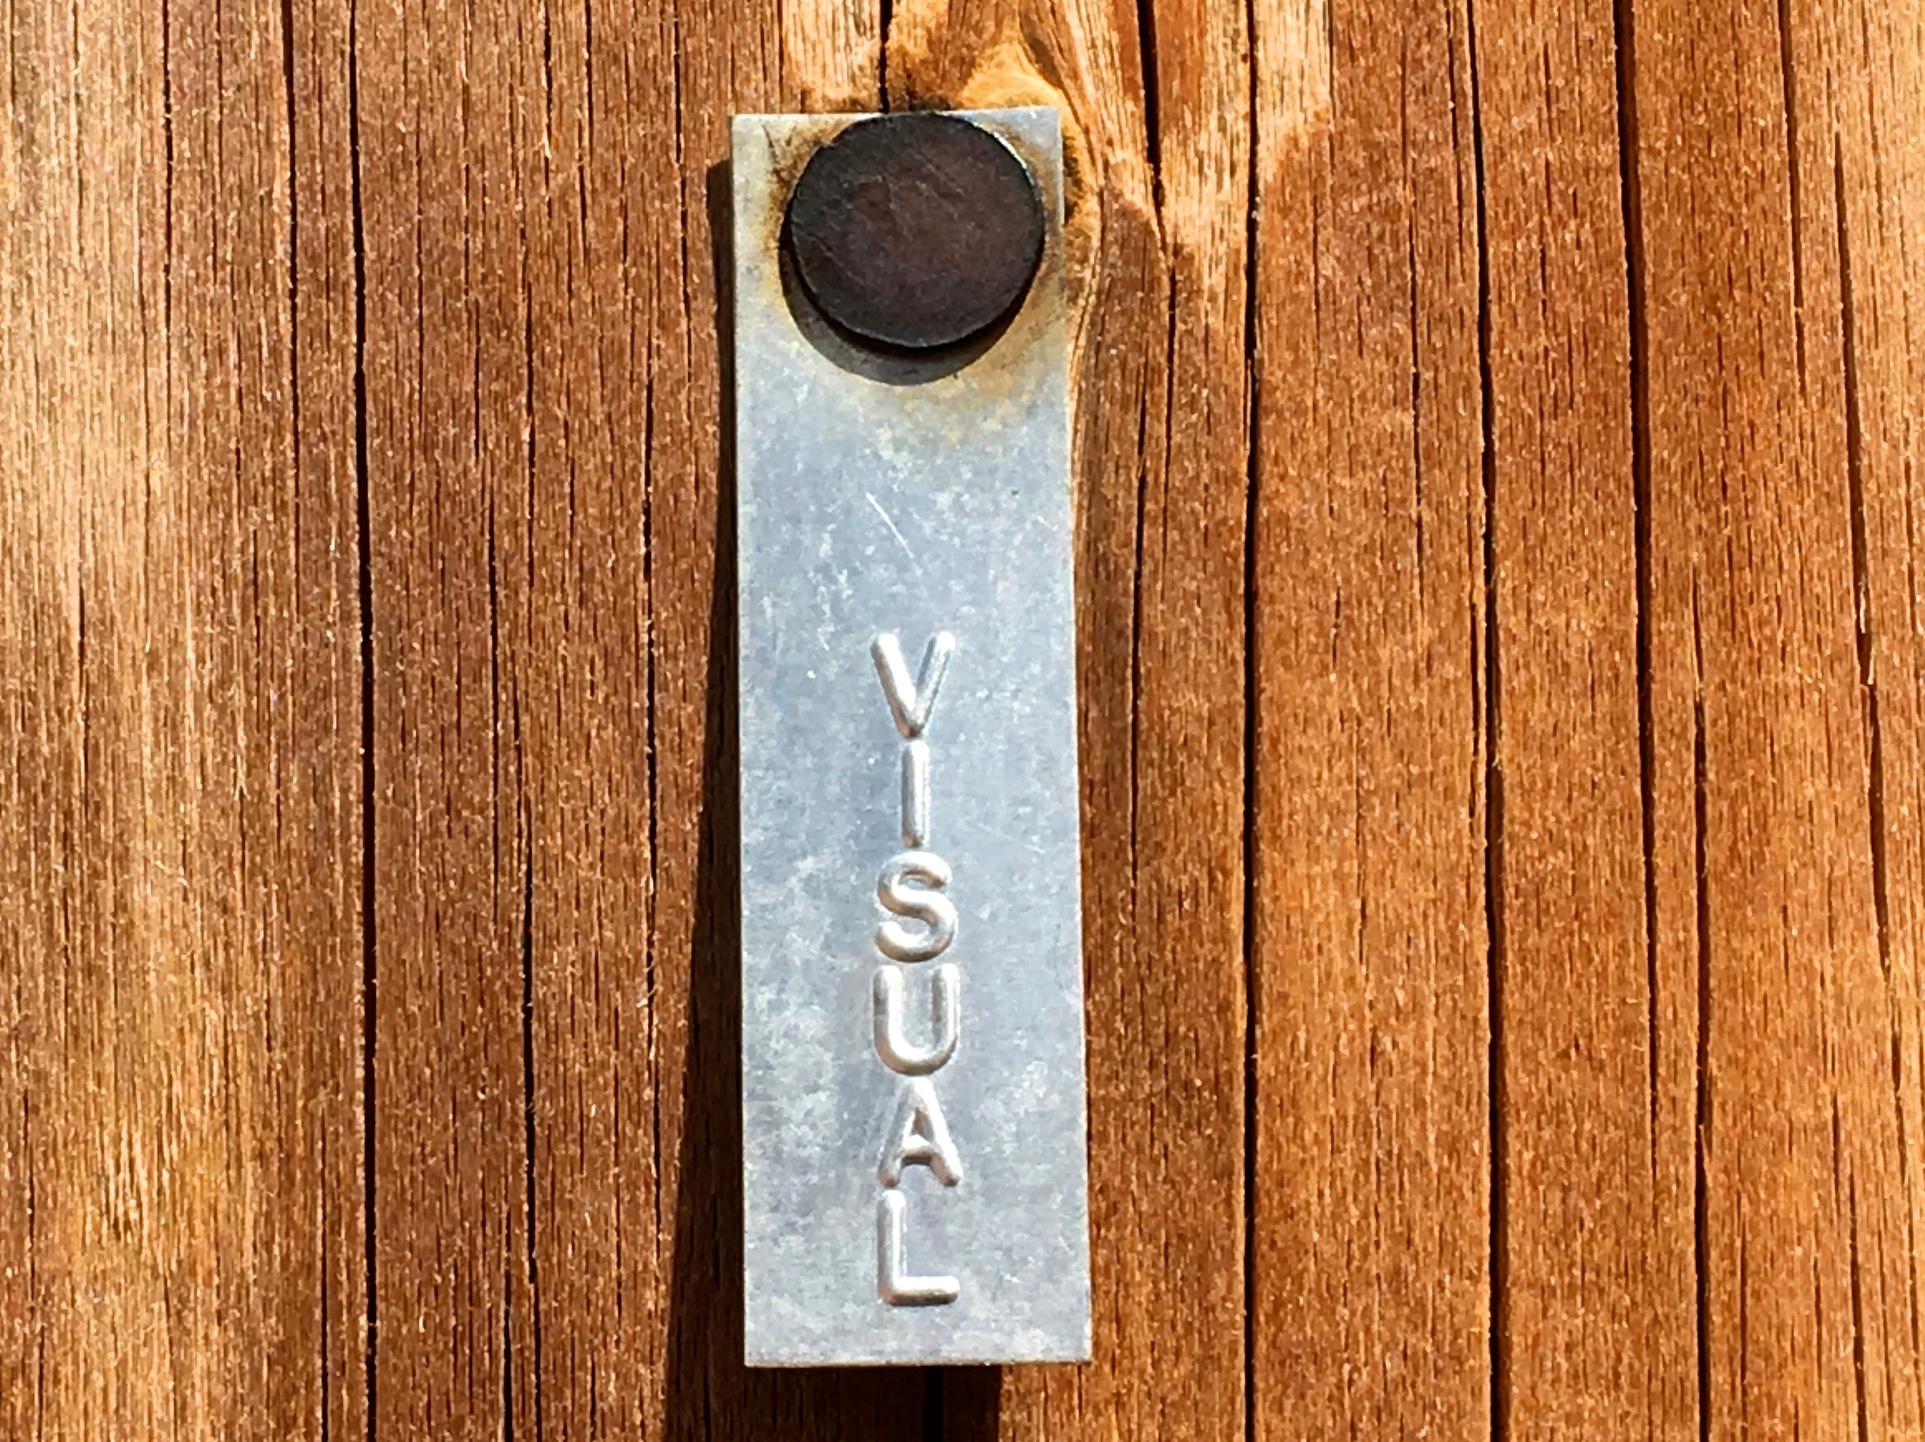
wood, floor, hardwood, visual, tag, wood stain